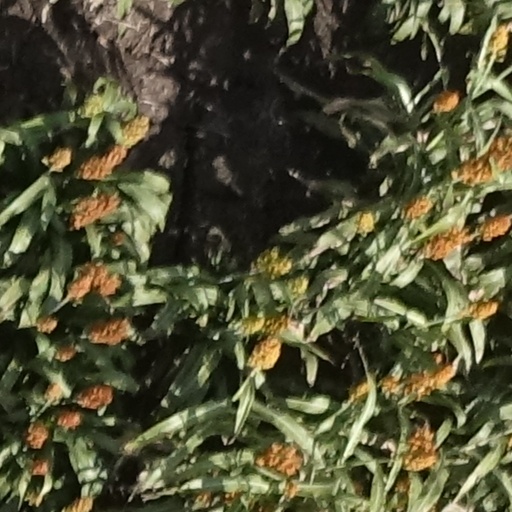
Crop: sorghum